Theodore Schroeder

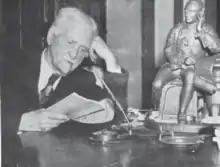
Schroeder, circa 1952

Albert Theodore Schroeder (September 17, 1864 – February 10, 1953) was an American author who wrote on issues pertaining to freedom of expression. Schroeder challenged the state of freedom of speech in the United States by claiming that the US government may be a tyranny and that Americans view their liberties in a way that makes them hypocrites.